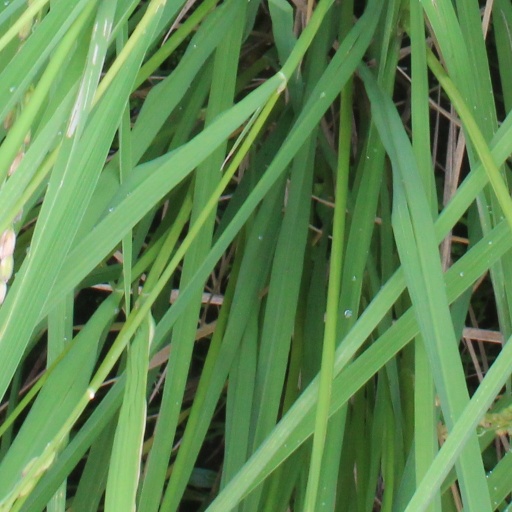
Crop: rice